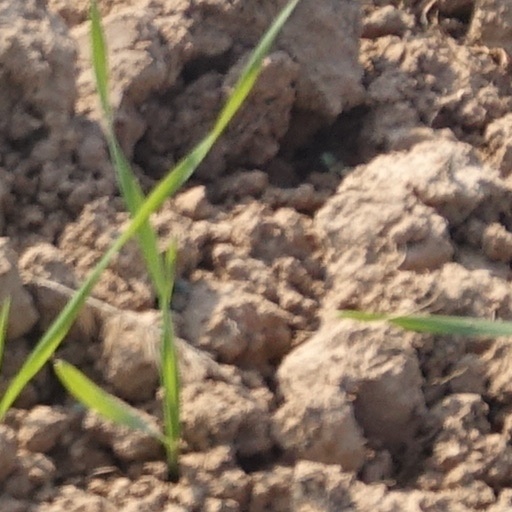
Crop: wheat